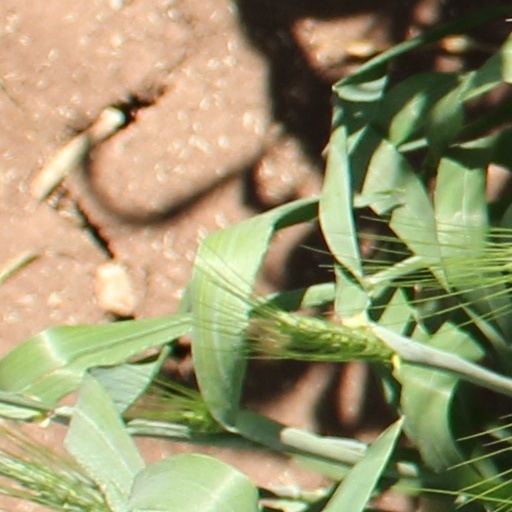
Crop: wheat